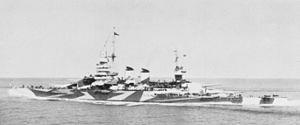
Le Caio Duilio était un cuirassé de classe Andrea Doria lancé par la marine italienne durant la Première Guerre mondiale. Il rend hommage à Caius Duilius, un amiral et homme politique romain d'origine plébéienne.